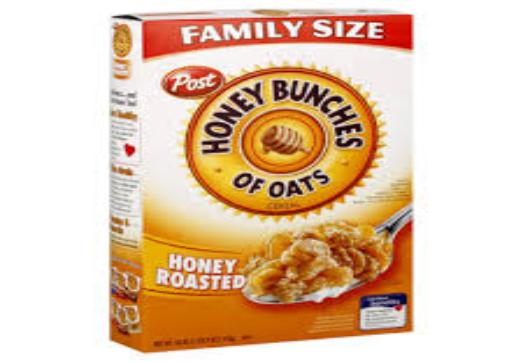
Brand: Honey Bunches of Oats
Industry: Food